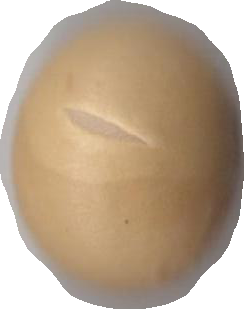
Variety: Dega